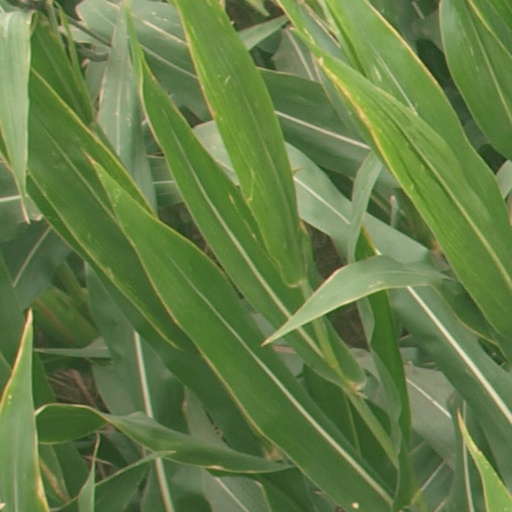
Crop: maize; corn